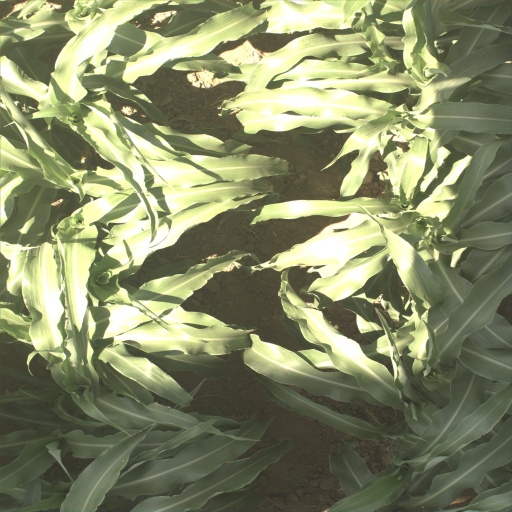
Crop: sorghum